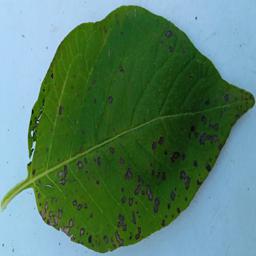
Etiqueta: Tizon_Temprano